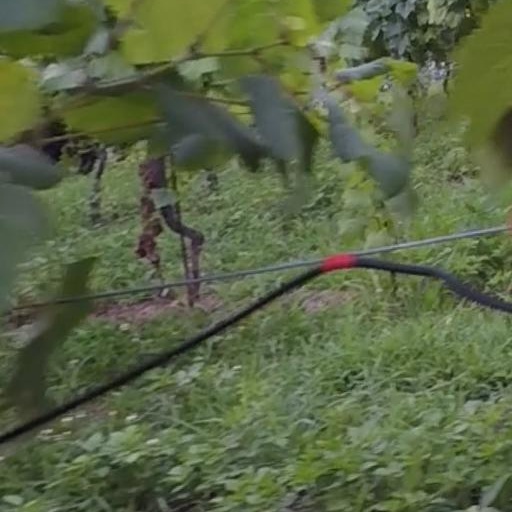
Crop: grape